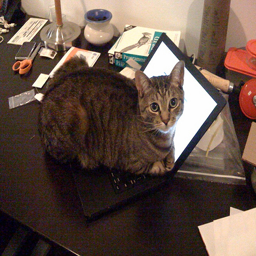
Cat sitting on top of a person's computer.
That cat is sitting right on the top of the laptop.
A cat is sitting on top of the keyboard of a laptop.
A cat sitting on a laptop on top of a desk.
A photo of a cat laying on a laptop.